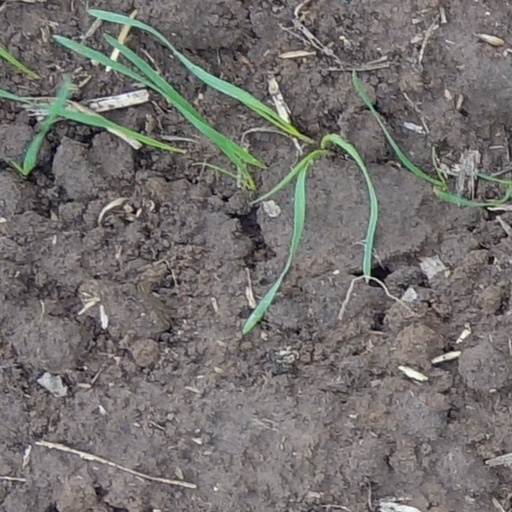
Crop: wheat